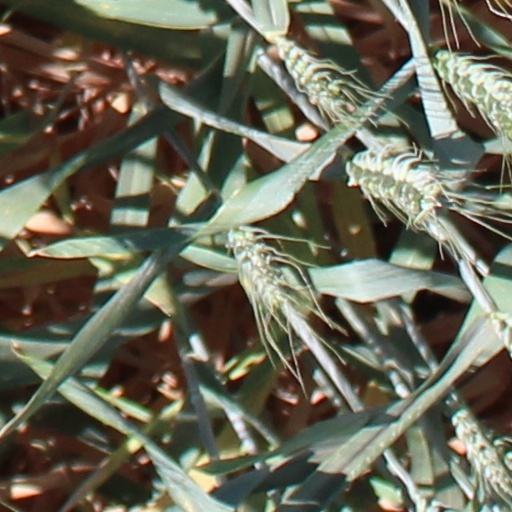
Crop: wheat